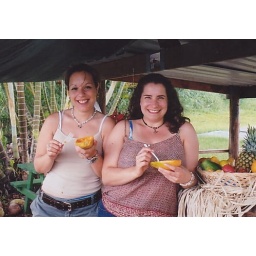
With my roommate Sherri, eating organic fruit at a roadside stand near Hilo, Hawaii.